Tūpuna Maunga o Tāmaki Makaurau

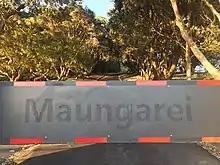
Barrier at base of access road at Maungarei / Mount Wellington.

Due to difficulties resolving more than one Māori name, three of the 14 Tūpuna Maunga retained their English names in the Act, but have no official names: